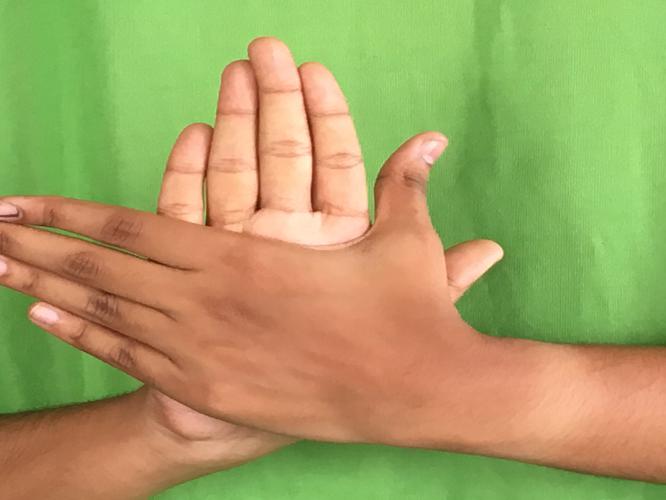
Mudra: Chakra
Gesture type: double_hand